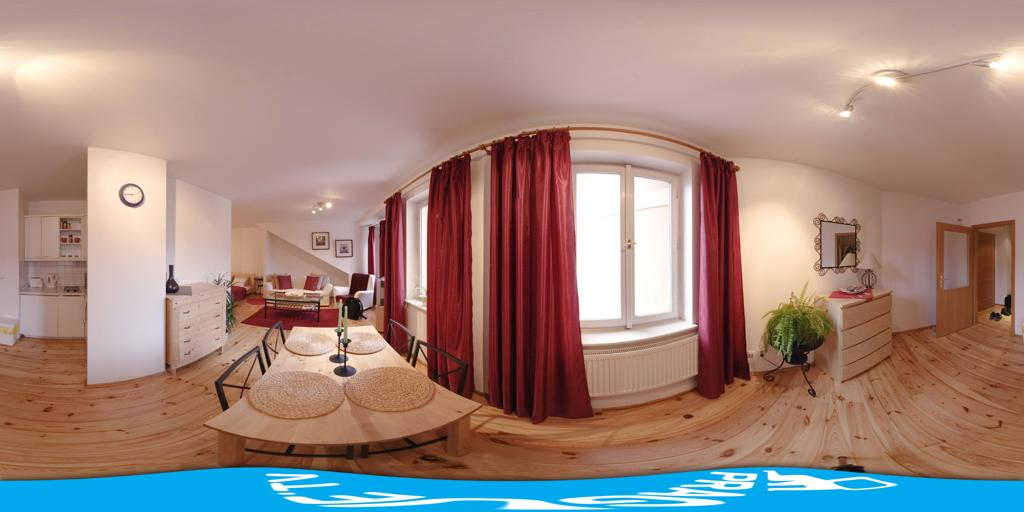
Referred object: The clock opposite the window

Referred object: turn right to find the dresser with a plant

Referred object: the dresser opposite the window